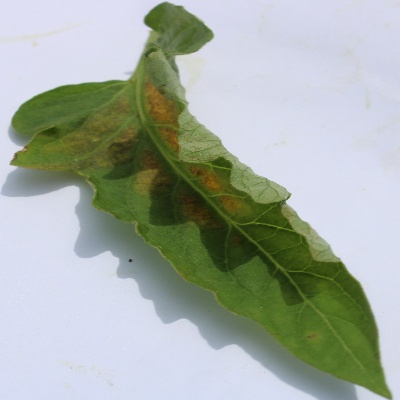
Crop: Tomato
Condition: septoria leaf spot